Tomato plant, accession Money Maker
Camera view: horizontal (90 deg, fisheye); turntable rotation: 330 degrees
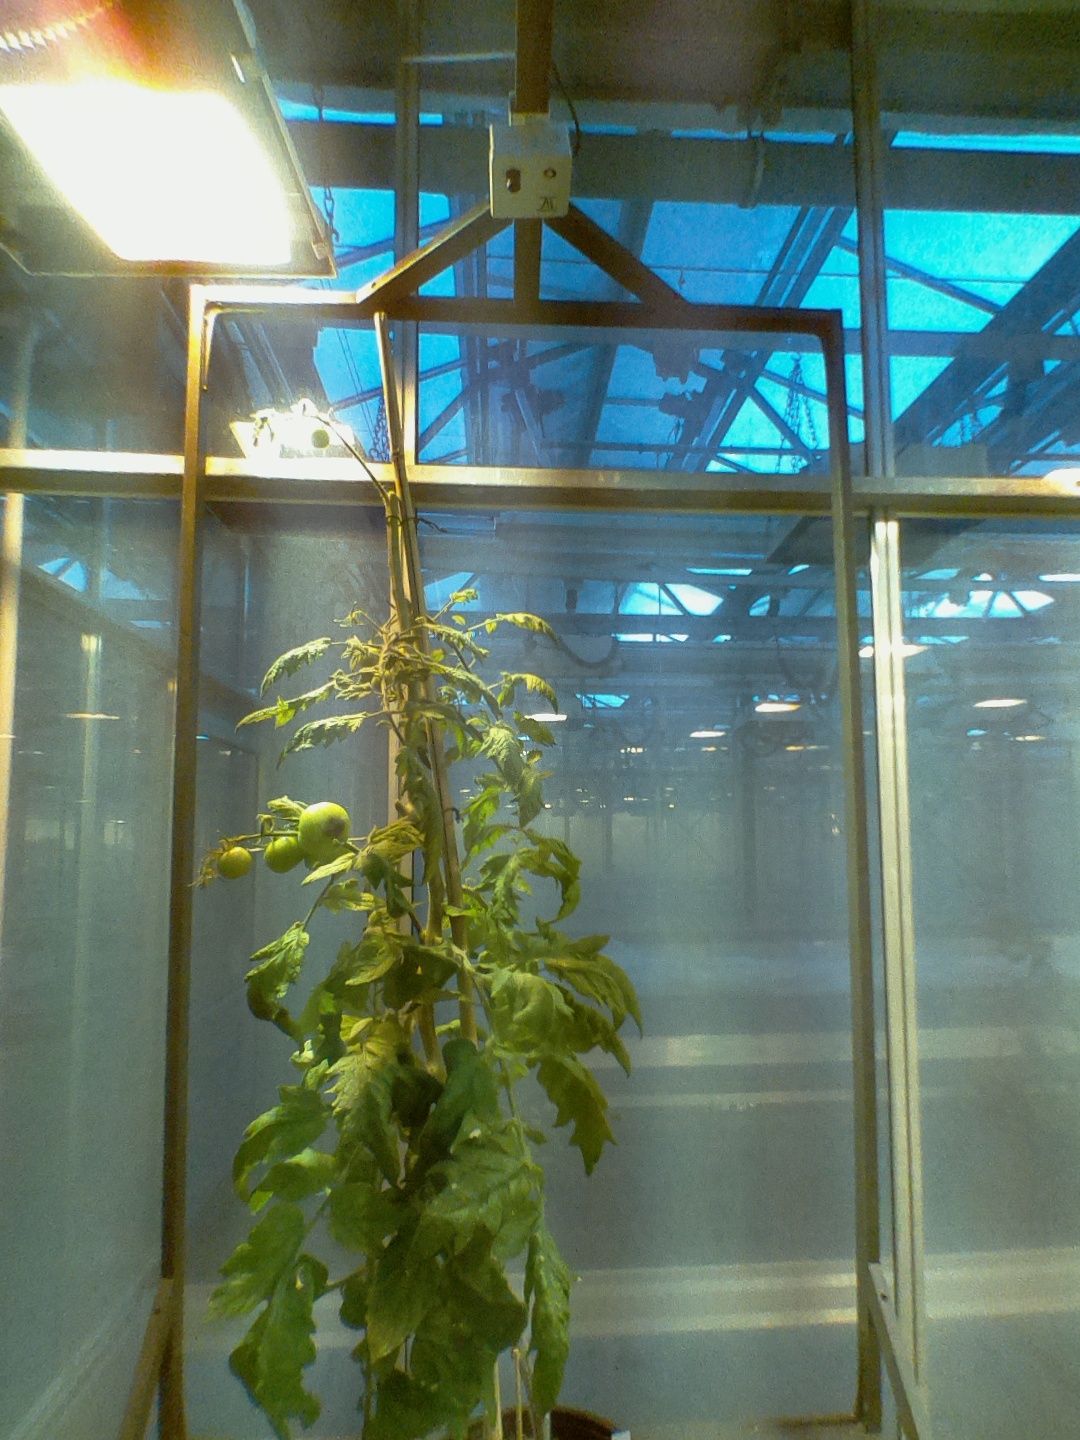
BBCH growth stage 78: 80% -90% of final fruit size